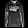
Label: Pullover